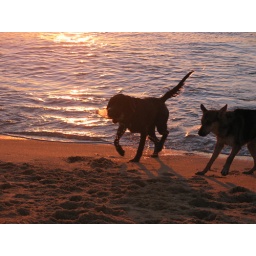
Crazy beach dogs in Cabo. Made me miss my boy sooo much...